Equestrian at the 2018 Central American and Caribbean Games

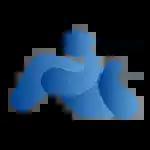

The equestrian competition at the 2018 Central American and Caribbean Games was held in Barranquilla, Colombia from 20 to 29 July at the Escuela de Equitación del Ejercito.